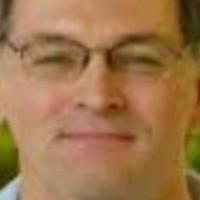
Age group: age 41-55